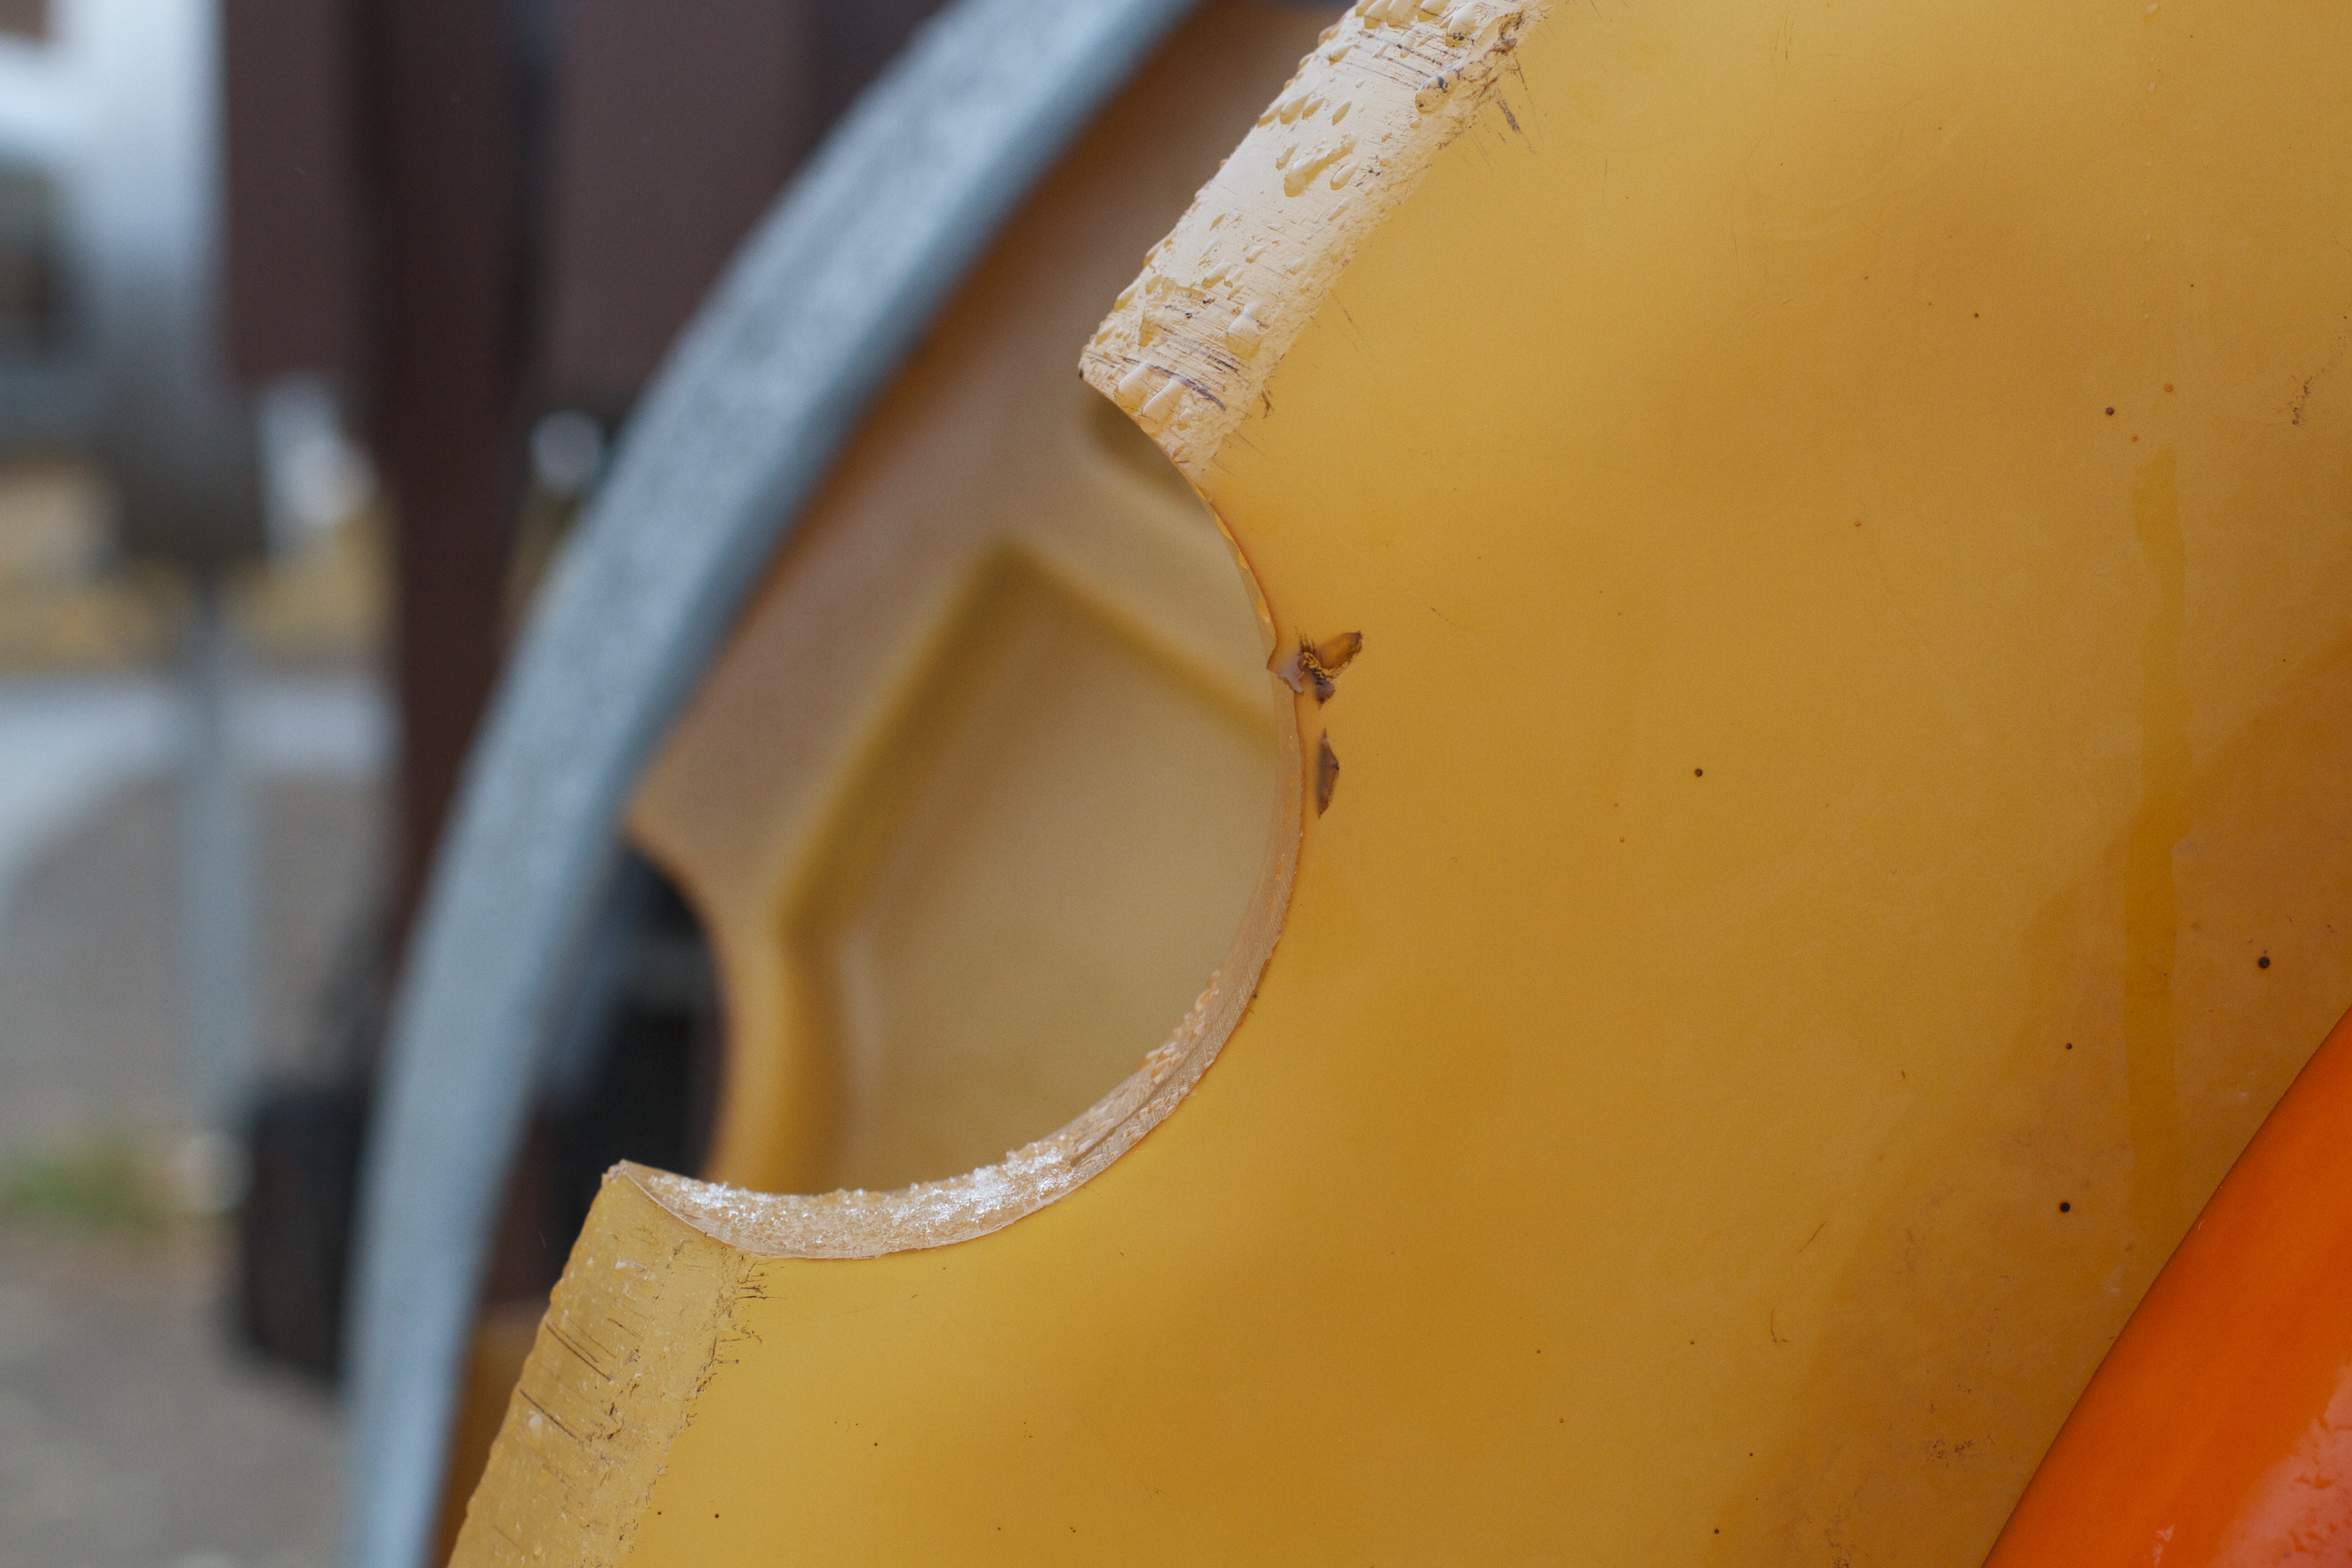
wood, wheel, yellow, close up, macro photography, man made object, surfing equipment and supplies